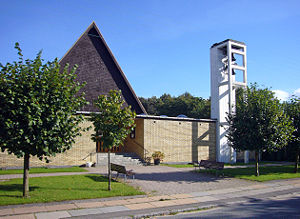
Emdrup Kirke
Emdrup Kirke
Emdrup Kirke ligger på Ved Vigen i Københavns nordvestkvarter.